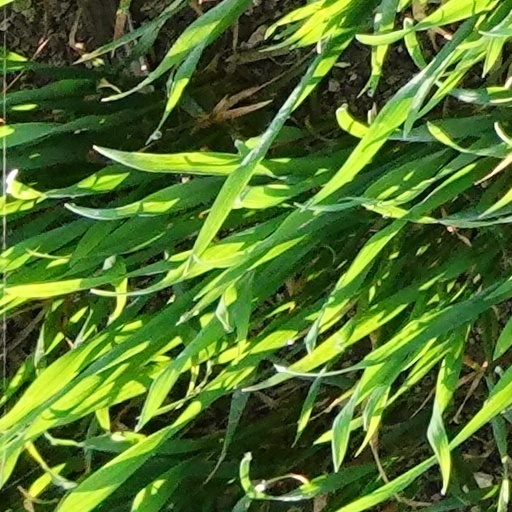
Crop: wheat